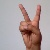
The image shows a hand gesture representing the letter 'V' in Indian Sign Language.